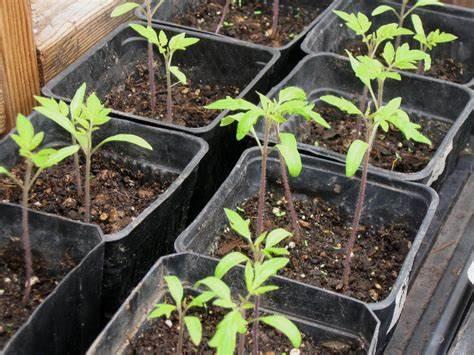
Miti midogo yenye majani ya rangi ya kijani iliyopandwa ndani ya ndoo nyeusi zilizojazwa udongo, kwa ajili ya kufikia hatua ambayo wakulima watakwenda kuipanda shambani.